Inventing Our Life: The Kibbutz Experiment

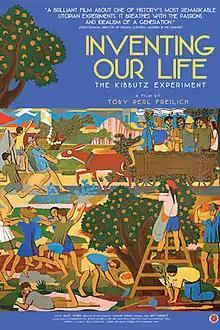
Film poster

Inventing Our Life: The Kibbutz Experiment is a 2010 documentary film directed by Toby Perl Freilich.